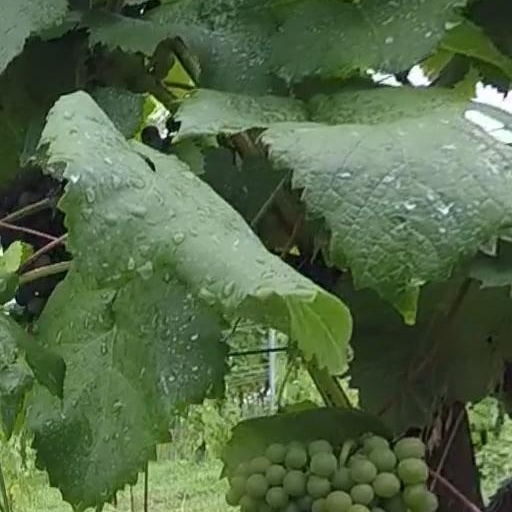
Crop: grape